Florian Zeller

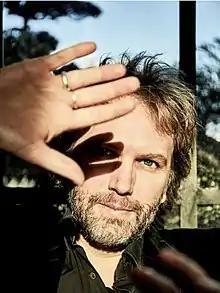
Zeller in 2021

Florian Zeller (born 28 June 1979) is a French novelist, playwright, theatre director, screenwriter, and film director. He has written over a dozen plays, that have been staged worldwide and have made him one of the most celebrated contemporary playwrights.